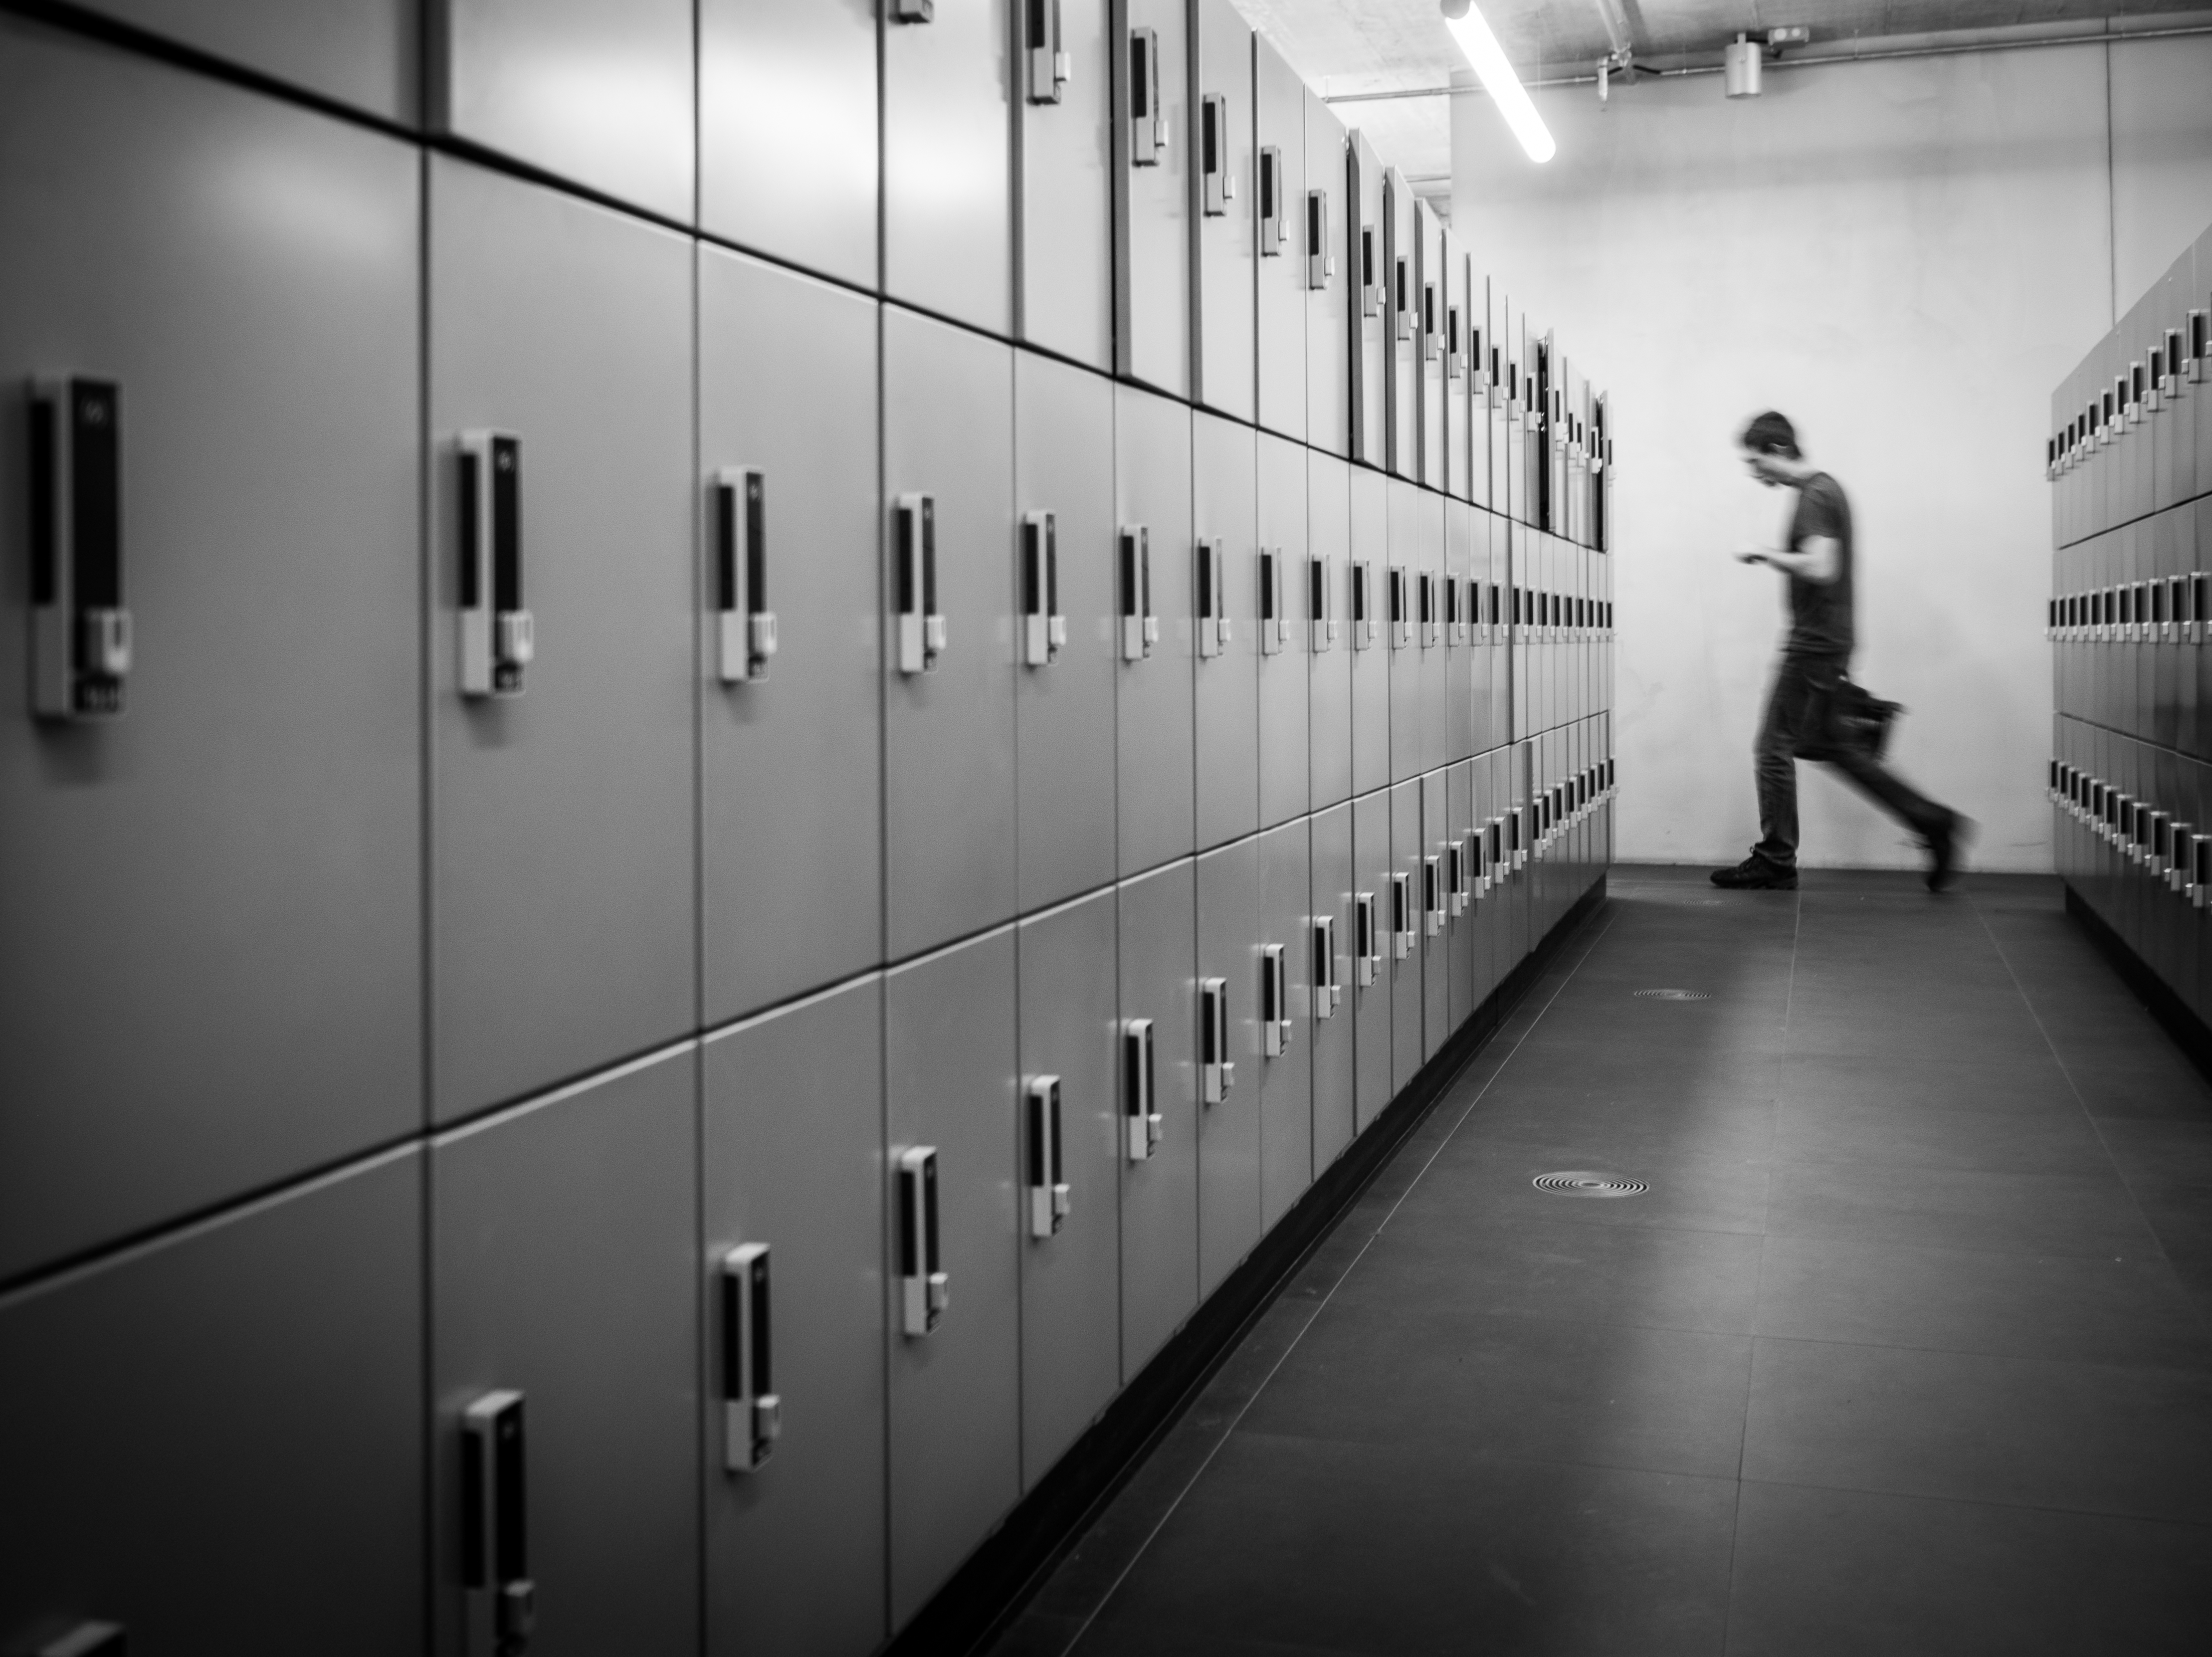
light, black and white, structure, white, wall, black, monochrome, interior design, design, symmetry, monochrome photography, sport venue